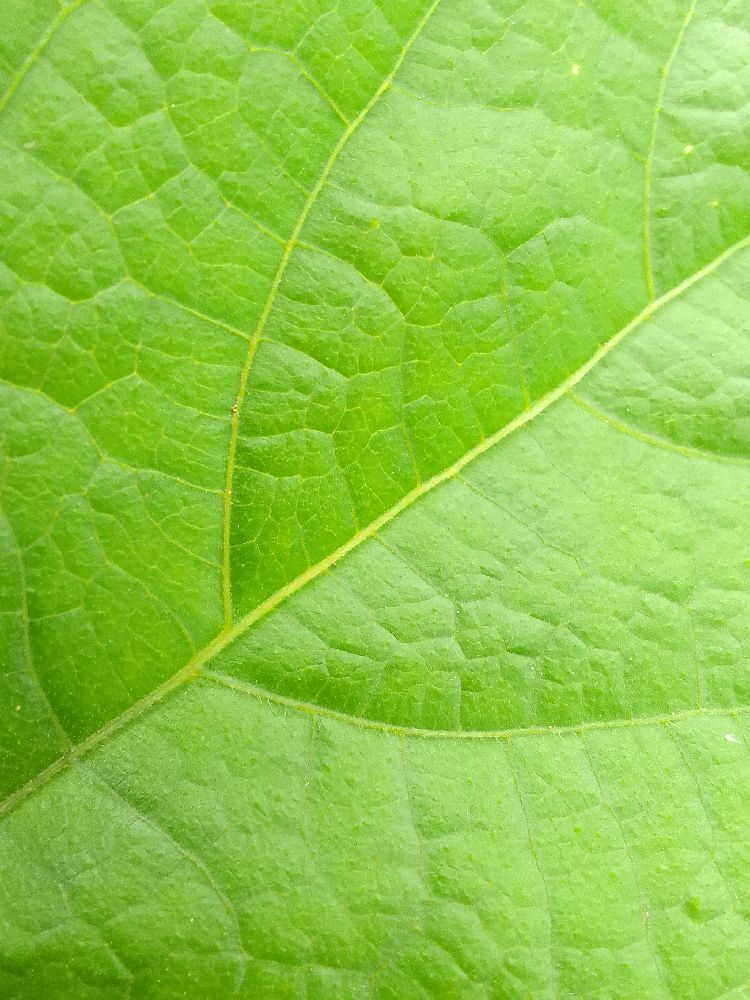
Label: healthy